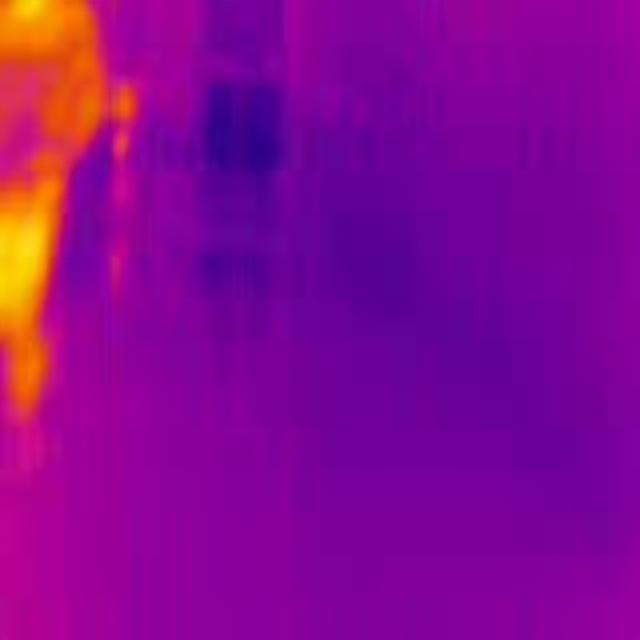
Detected objects:
label: person